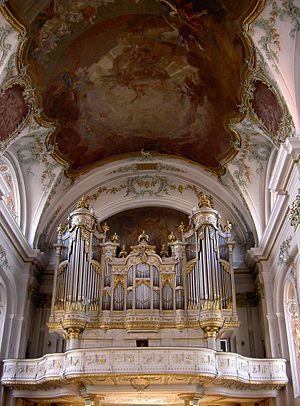
L'église Saint-Ignace de Mayence est une église classique construite sur le modèle de l'église Saint-Gervais-Saint-Protais de Paris de 1763 à 1775. Elle est vouée à saint Ignace d'Antioche.